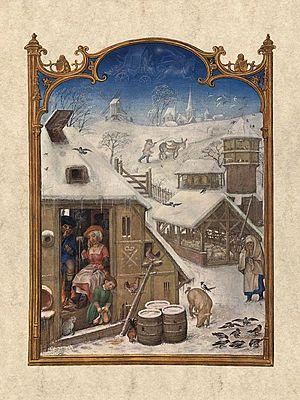
Les Très Riches Heures du duc de Berry est un livre d'heures commandé par le duc Jean Iᵉʳ de Berry et actuellement conservé au musée Condé à Chantilly sous la cote Ms. 65.
Le Bréviaire dit de Grimani est un bréviaire manuscrit enluminé. Il a été réalisé en Flandres entre 1510 et 1520. Il est actuellement conservé à la Biblioteca Marciana à Venise. C'est l'un des plus célèbres manuscrits de l'école ganto-brugeoise.